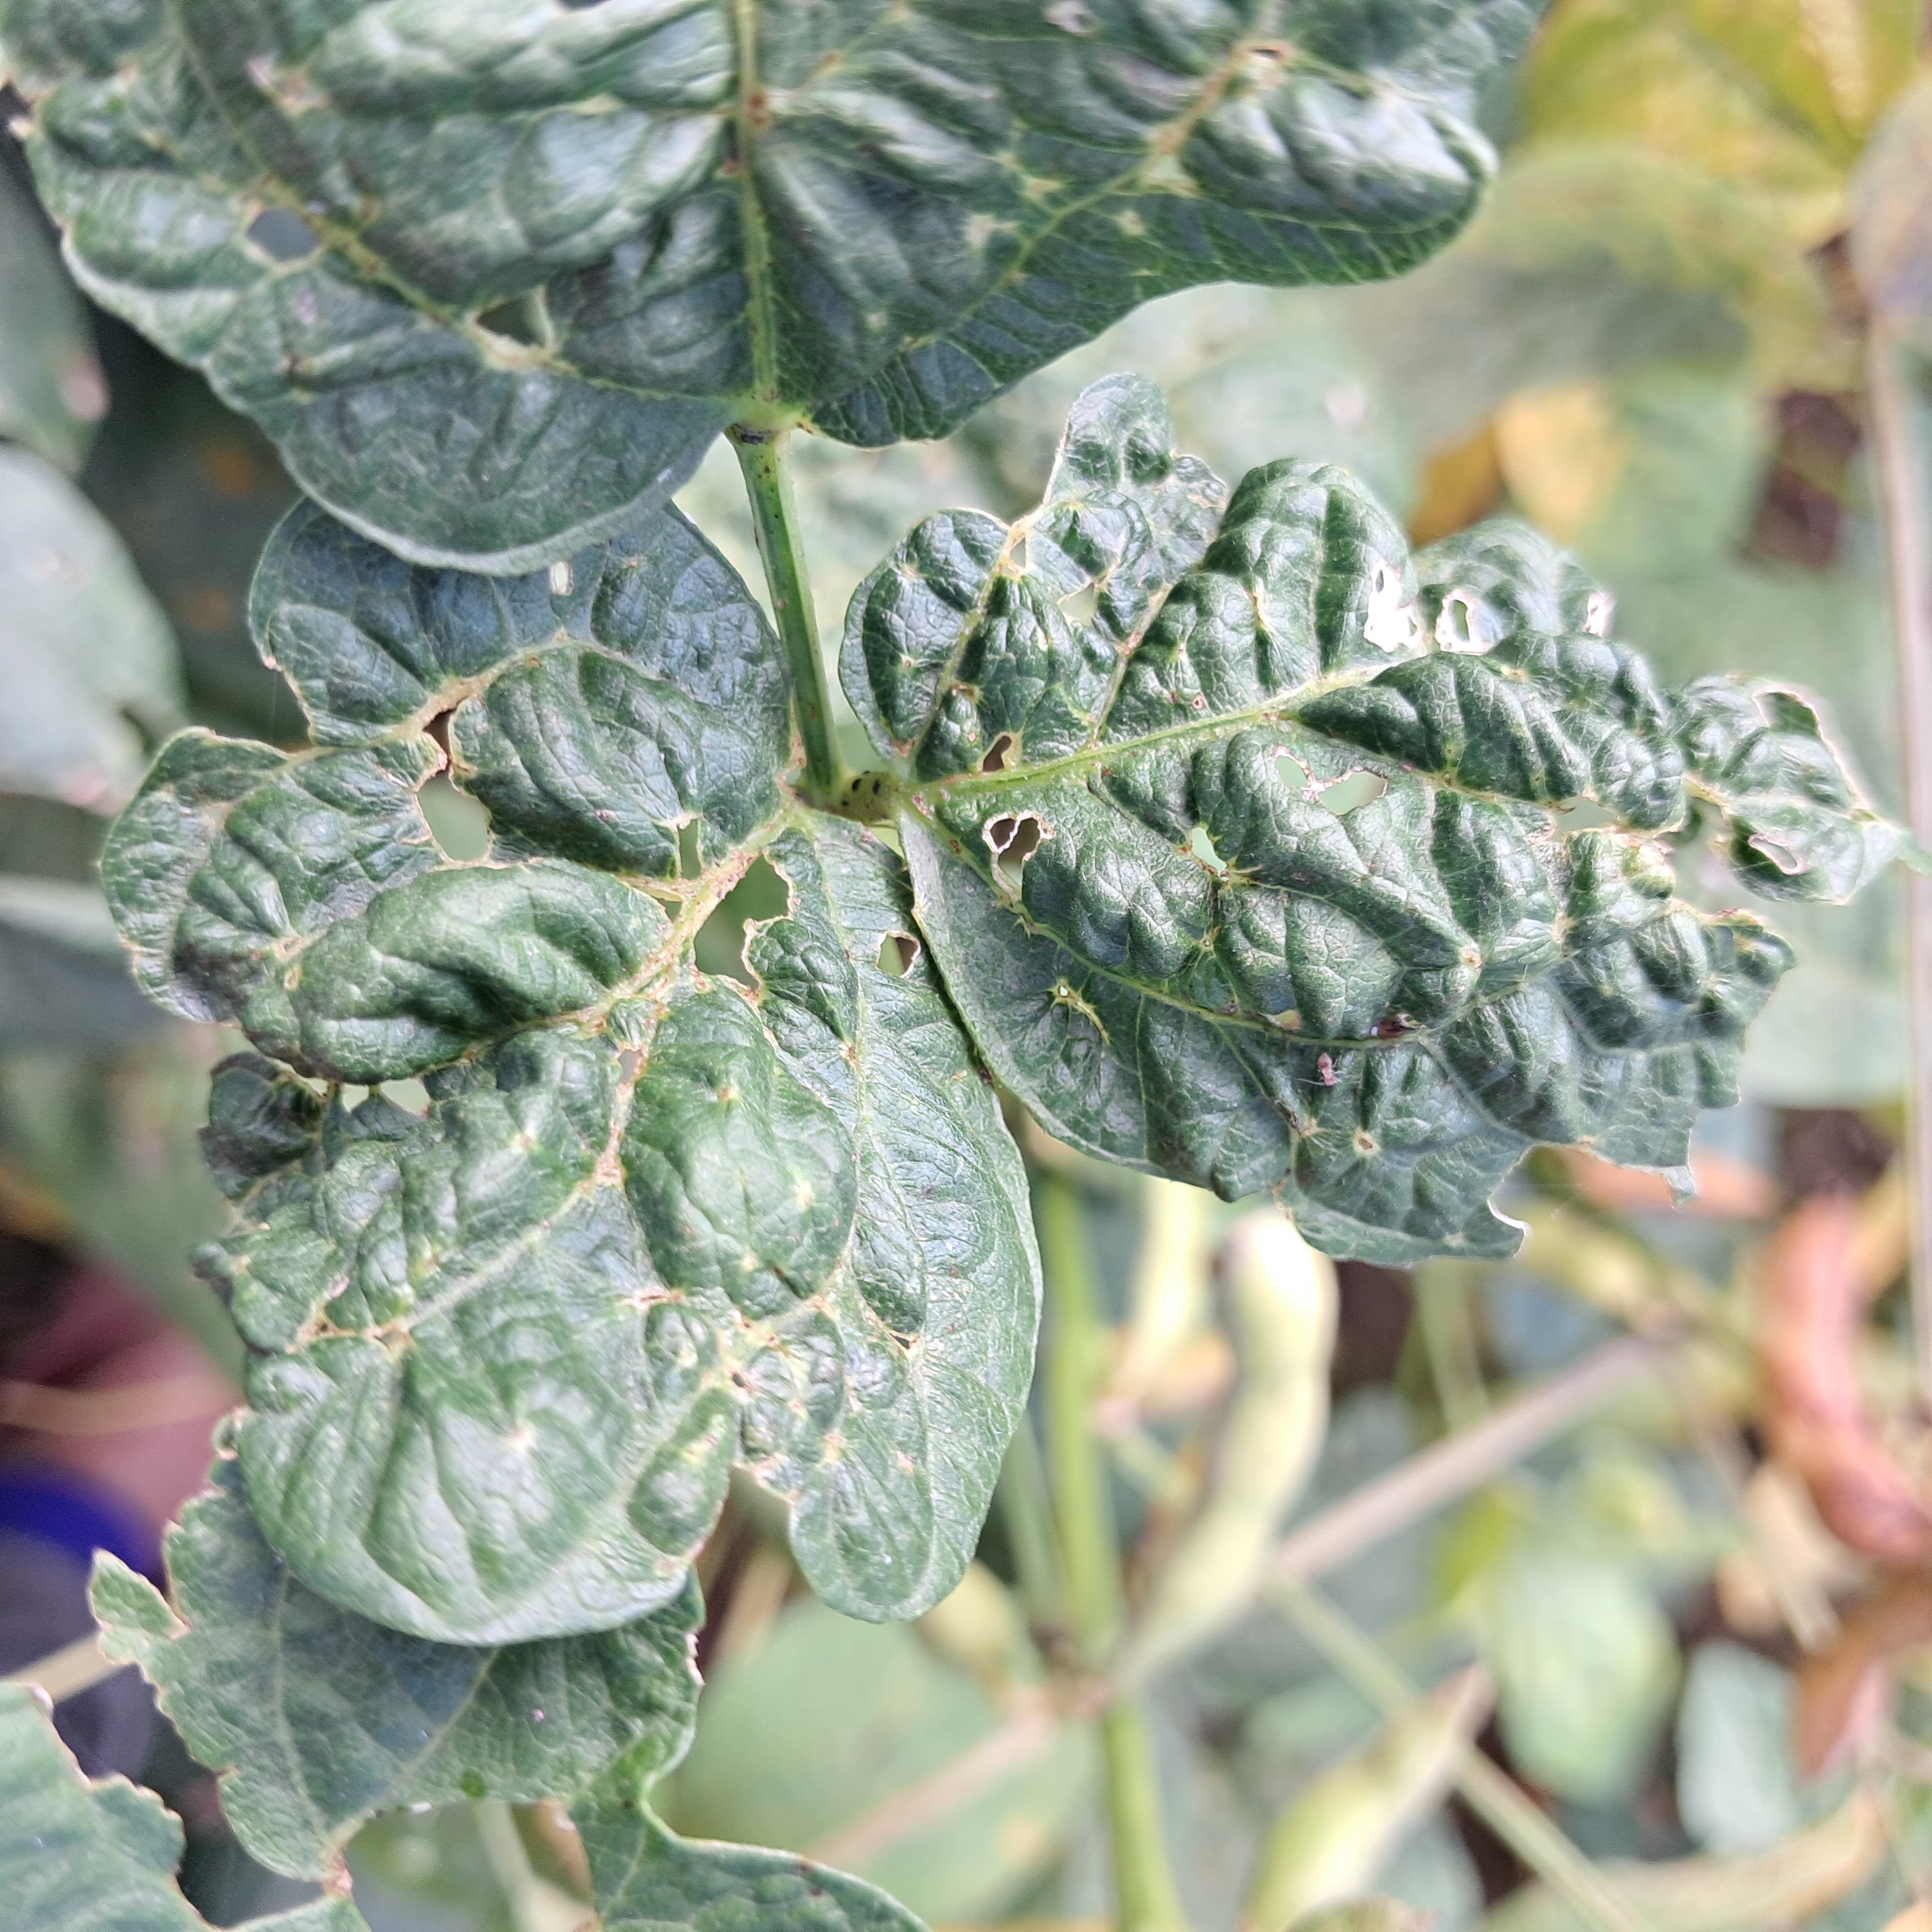
Label: Mosaic